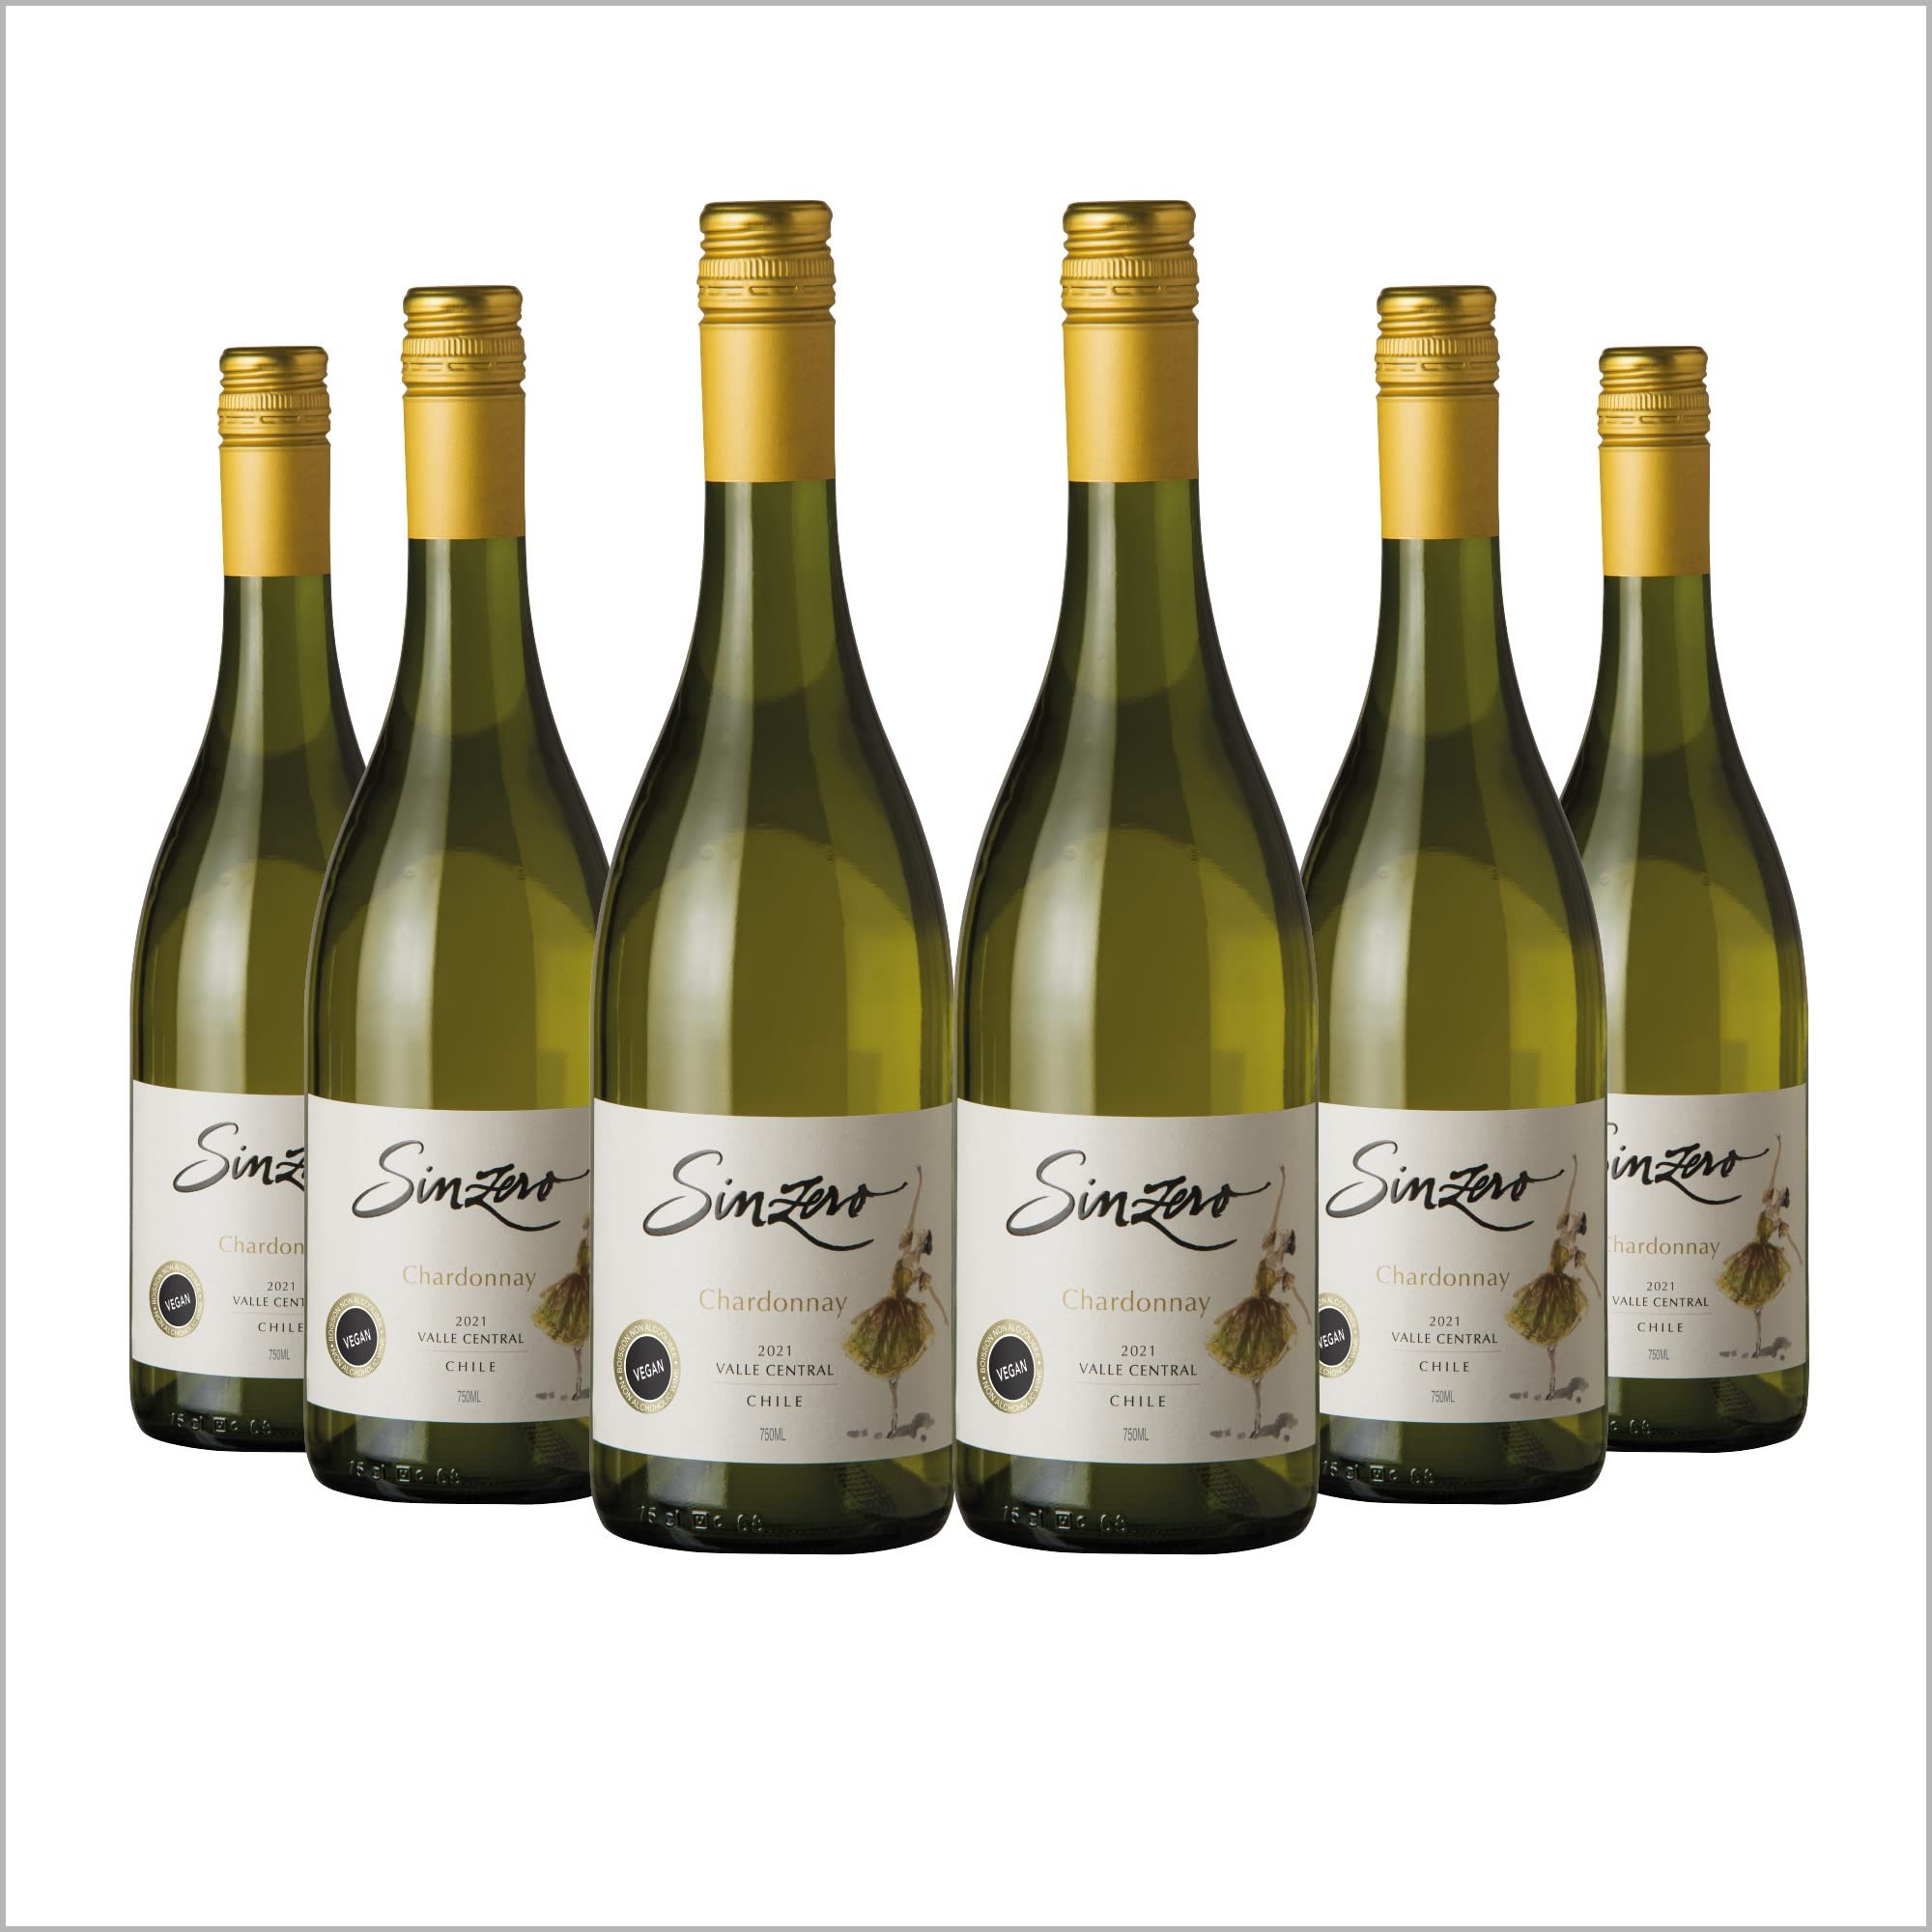
Item Name: SINZERO Chardonnay Non Alcoholic White Wine - Dealcoholized Chardonnay - Low Calories, Vegan Friendly, Fruity Flavor with Balanced Acidity - 750ml (25.4 Fl Oz)- 6 Pack - Perfect for Any Occasion
Bullet Point 1: The white wine you need: Create a fruity flavor and balanced acidity in your mouth with our premium nonalcoholic wine! The chardonnay wine is low in calories, suitable for vegan, super delicious, and easy to pair with soft and fresh foods.
Bullet Point 2: Less alcohol: Our non alcoholic chardonnay is perfect for drivers, pregnant women, or performance athletes. With a bright yellow color, peaches, and green apple aroma, our non alcohol wine will offer a fruity flavor and balance acidity.
Bullet Point 3: Easy to pair: The non alcoholic wine is ideal for serving with soft fishes, seafood, or a fresh salad. Enjoy the refreshing taste of our chardonnay white wine in a hot day of summer, either on the beach or with some friends at a chat.
Bullet Point 4: Vegan safe: Best served at 10o C, our wine chardonnay is the perfect option for vegans. Made in the first brand from Chile specialized in the production of de-alcoholized wines & sparkling, the alcohol free wine is low on calories with just 20 cal/ 100 ml.
Bullet Point 5: For your loved ones: The chardonnay wine makes for a lovely Christmas, birthday, or anniversary present for your loved ones. Get this unique SINZERO Chardonnay for an alcohol free wine enthusiast!
Product Description: When it comes to our customer's satisfaction, there's no room for compromise. That's why we work only with top quality materials and verified suppliers, which are guaranteed to deliver to our high expectations. If for some reason you're not entirely pleased with your purchase, our customer care department has got you covered! Why is this product for you? The outstanding chardonnay wine is a must-have for your holiday festive gatherings. Delicious, tasty, and vegan safe, this non alcoholic wine allows your guests to serve it even if they are at the wheel, pregnant or professional athletes. To produce it, the wine passes through a delicate process where the alcohol is separated from the rest of the wine, preserving the most important characters: color, texture, aromas, flavors, and antioxidant properties. With half of the calories in each glass, our white wine is perfect to be enjoyed by everyone! Some of the fantastic features of this product: Unique white chardonnay wine by SINZERO; Made with 100% high-quality ingredients; Perfect for drivers, pregnant women, or athletes; Fresh and sweet; Great for any occasion; Delicious and easy to pair with fresh and light food; Suitable for vegan; Low calories 20 cal/ 100 ml; Enjoy a moment of relaxation with your friends serving our non-alcoholic white chardonnay wine!
Value: 152.4
Unit: Ounce

Price: 99.5